Mitsubishi Lancer

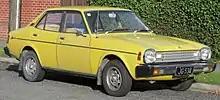
Mitsubishi Lancer sedan

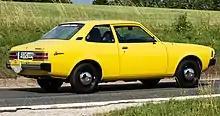
Mitsubishi Lancer coupe

The first Lancer (A70) was launched in February 1973. It served to fill the gap between the Minica kei car and the larger Galant. The sporting 1600 GSR model began the Lancer's long and successful rally history, winning the Safari Rally twice and the Southern Cross Rally four times.